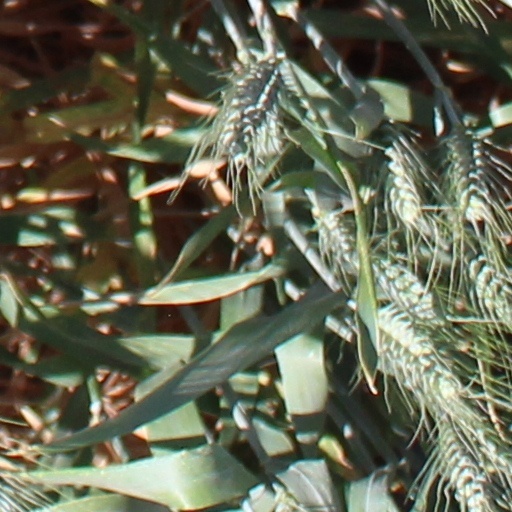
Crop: wheat